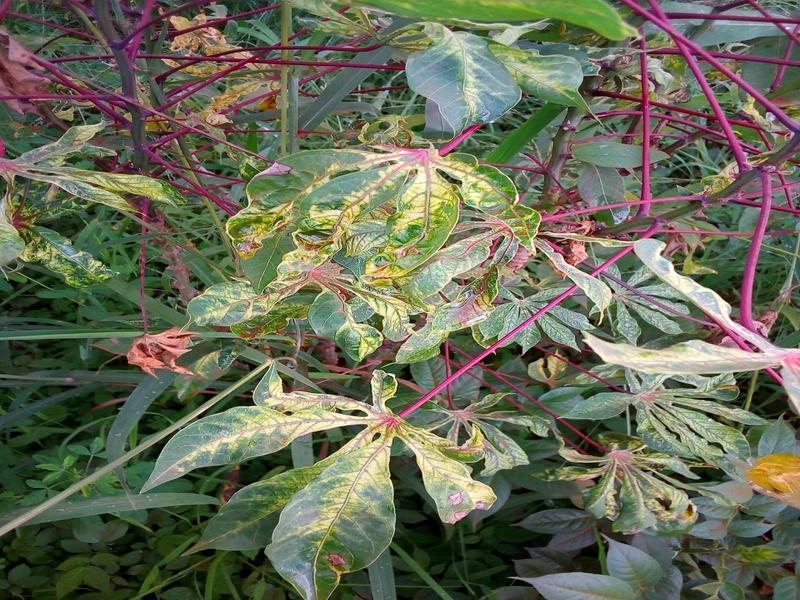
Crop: cassava
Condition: mosaic_disease